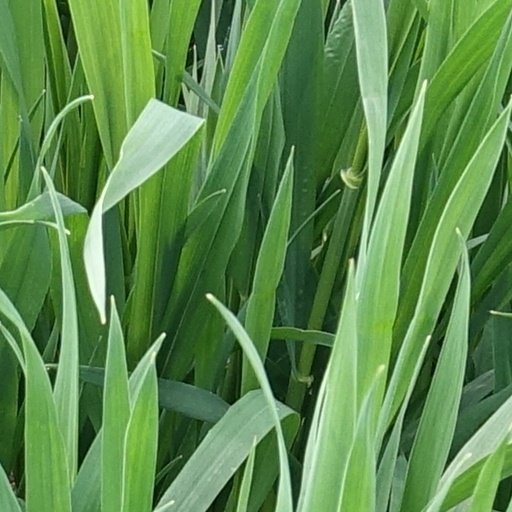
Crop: wheat